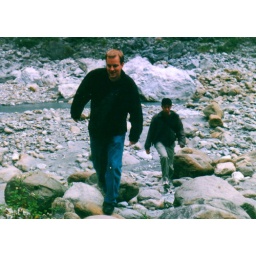
Greg and Dean hiking on the rocks in the mountains in Taiwan